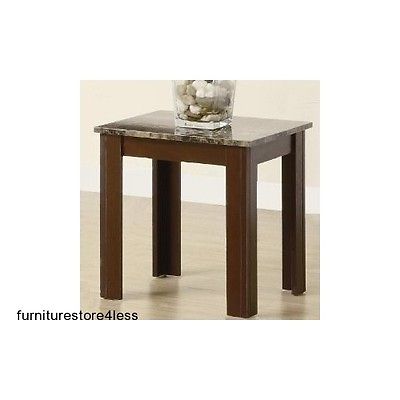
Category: table